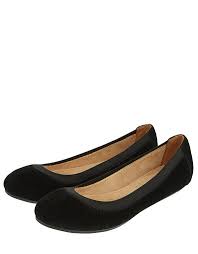
Label: Ballet Flat